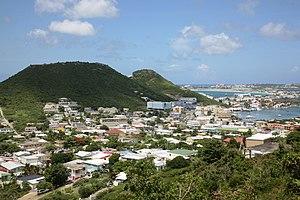
Vue sur Simpson Bay et Cole Bay
Saint-Martin est un des quatre Pays constitutifs qui, avec les Pays-Bas, Aruba et Curaçao, forment le royaume des Pays-Bas. Saint-Martin est situé dans les petites Antilles sur l'île de Saint-Martin, dont il englobe 37 % du territoire, le reste, la Collectivité d'outre-mer de Saint-Martin, faisant partie de la France.